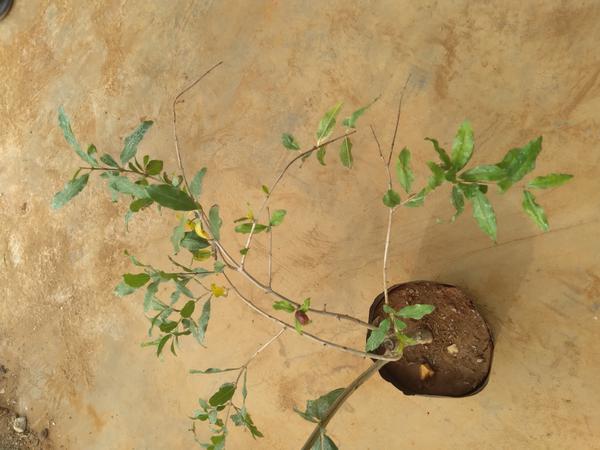
Plant: Pomegranate